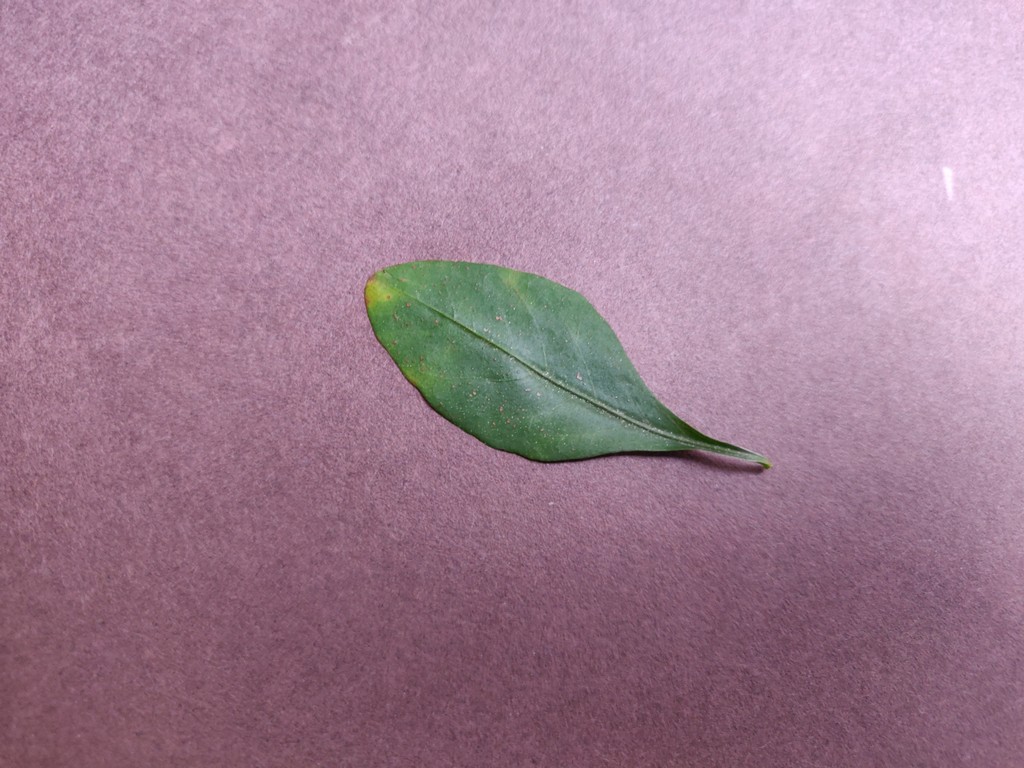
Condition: Unhealthy
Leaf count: single
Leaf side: front